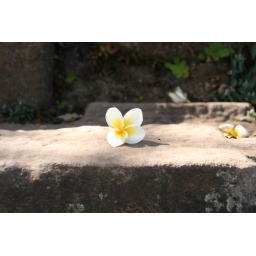
A flower from the Frangipani tree in Laos.